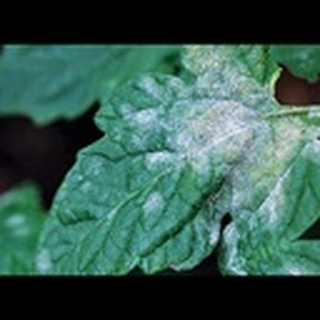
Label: cotton_powdery_mildew